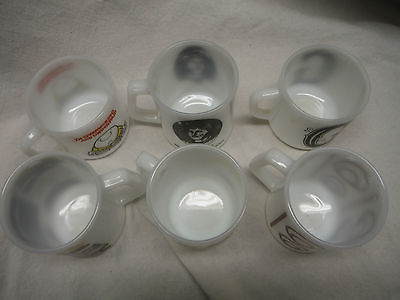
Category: mug